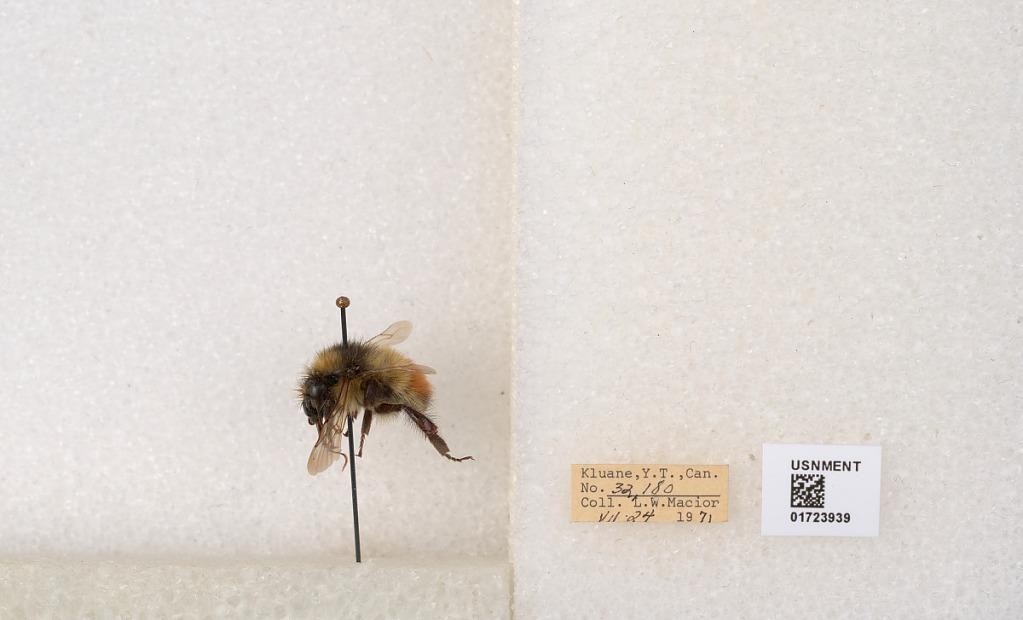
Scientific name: Bombus flavifrons Cresson
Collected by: L. Macior
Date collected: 1971-7-24
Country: Canada
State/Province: Yukon Territory
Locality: Kluane National Park and Reserve
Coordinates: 60.7493, -139.504